Port Jervis Line

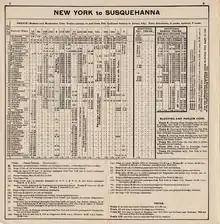
Westbound Passenger Timetable of the Erie Railroad Main Line (New York to Susquehanna) under United States Railway Administration Effective 1919-04-06

The portions of the line from Suffern to Harriman and from Otisville to Port Jervis were built as the mainline of the New York and Erie Rail Road, opening to Port Jervis in 1848. The route south of Suffern is slightly younger (connected for through service in 1853); the original mainline ran east from Suffern to Piermont. The portion from Harriman to Otisville was built in 1906–1909 as a low-level freight bypass named the Graham Line. This portion of the line bypasses the original Erie mainline through Monroe, Chester, Goshen and Middletown.